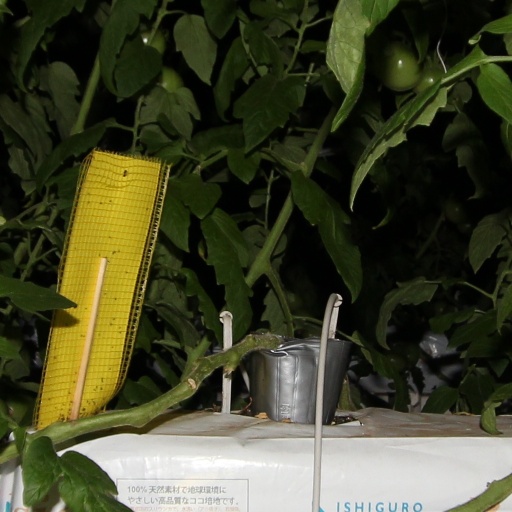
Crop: tomato